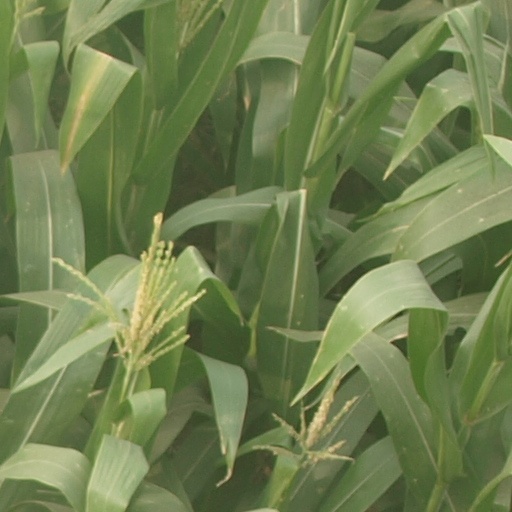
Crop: maize; corn